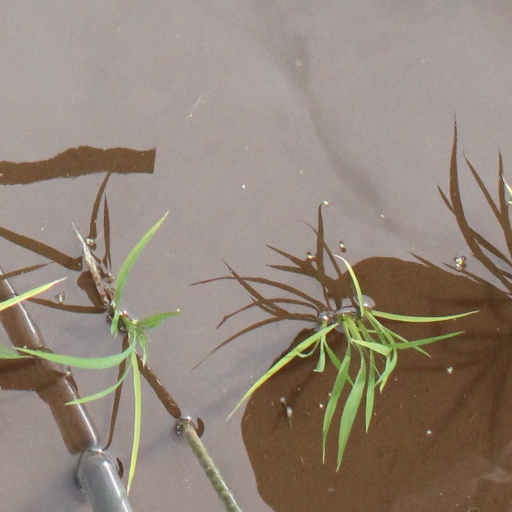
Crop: rice